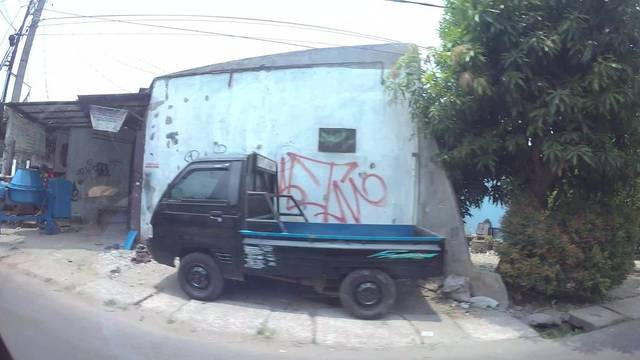
Region: Indonesia
Coordinates: -6.264, 106.691